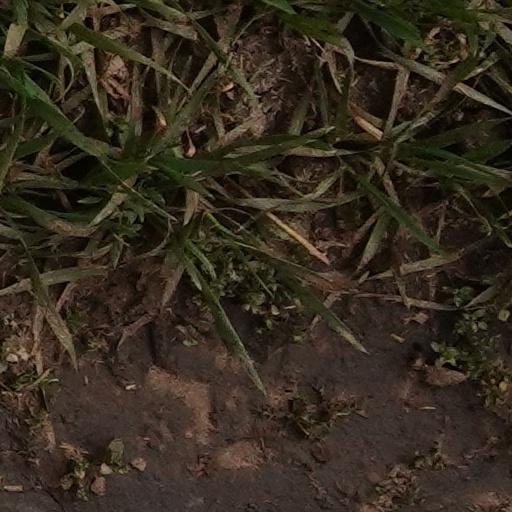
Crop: wheat